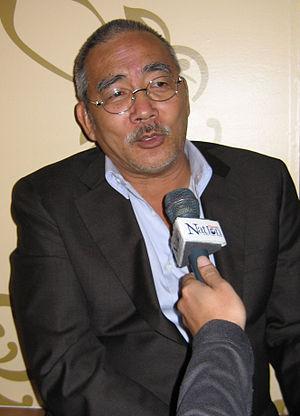
Le prince Chatrichalerm Yukol, né le 29 novembre 1942 à Bangkok, est un réalisateur, scénariste et producteur de cinéma thaïlandais. Il est aussi désigné par le surnom Tan Mui et est apparenté à la famille royale régnante, la dynastie Chakri.